Dick Tomey

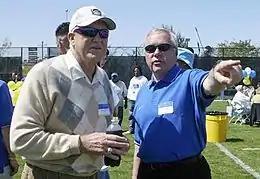
Tomey (right) with Bill Walsh

Richard Hastings Tomey (June 20, 1938 – May 10, 2019) was an American college football coach and player. Tomey served as the head football coach at the University of Hawaii at Manoa (1977–1986), University of Arizona (1987–2000), and San Jose State University (2005–2009), compiling a career college football record of 183–145–7. His last full-time coaching position was as the special teams coach at Hawaii in 2011 under head coach Greg McMackin, who resigned after the season. Tomey was not retained by McMackin's successor, Norm Chow. Tomey served as a head coach of the victorious West team in the Casino Del Sol College All-Star Game on January 11, 2013, at Kino Stadium in Arizona.